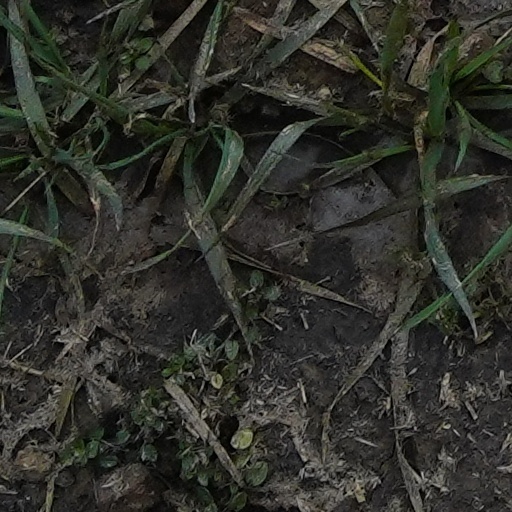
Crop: wheat